Hong Kong identity card

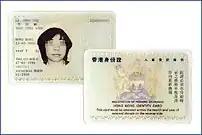
First generation of the computerised HKID.

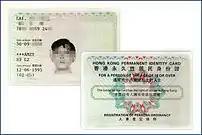
Second generation of the computerised HKID.

The other difference between the first and second generation cards is the replacement of the coat of arms from the back, which was done to remove any colonial features in preparation for the handover in 1997.